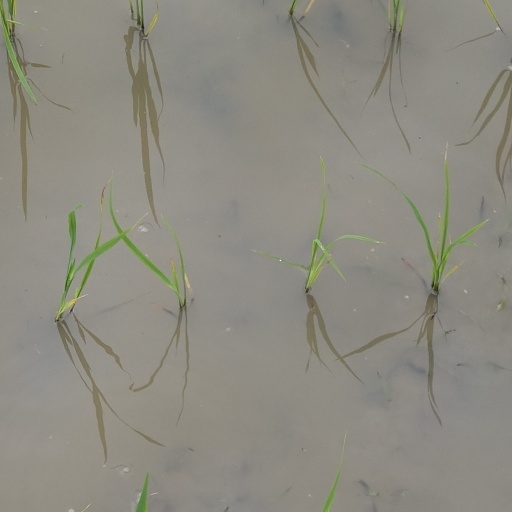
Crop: rice